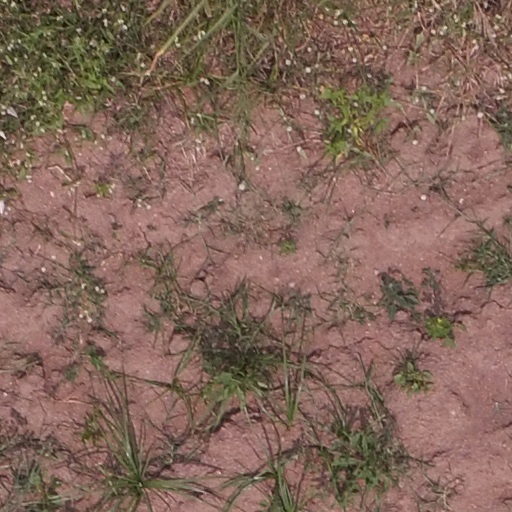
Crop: maize; corn